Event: Nepal Earthquake
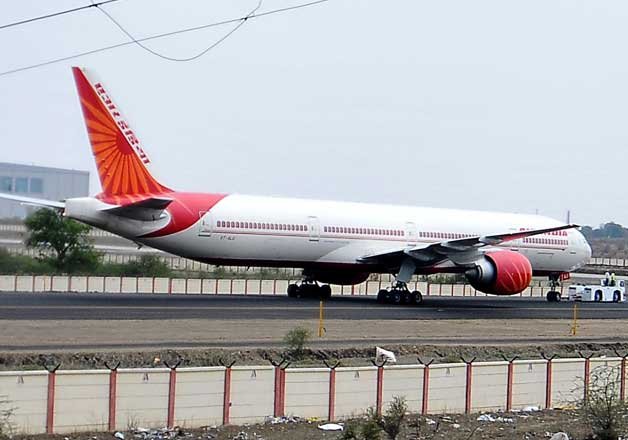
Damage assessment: no_damage